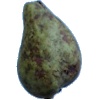
Label: pear_stone